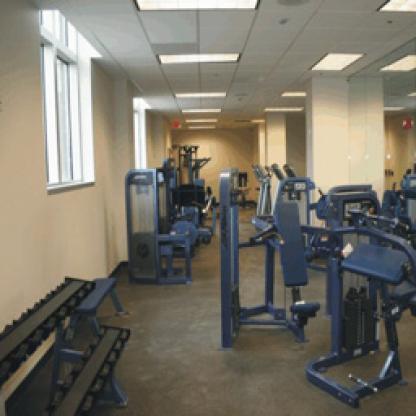
Scene: Indoor